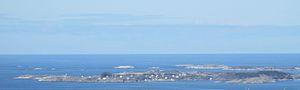
Litlakalsøy est un village et une île du Hordaland appartenant administrativement à Austevoll en Norvège.